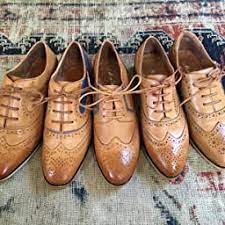
Label: Brogue